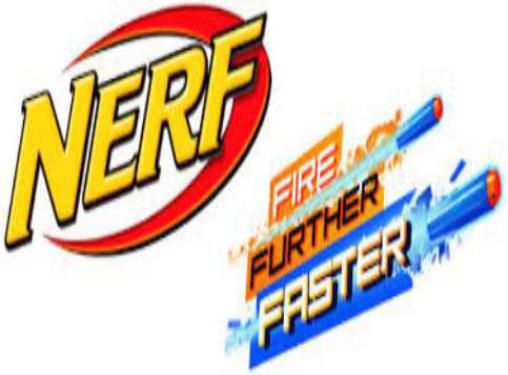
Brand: nerf
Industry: Leisure